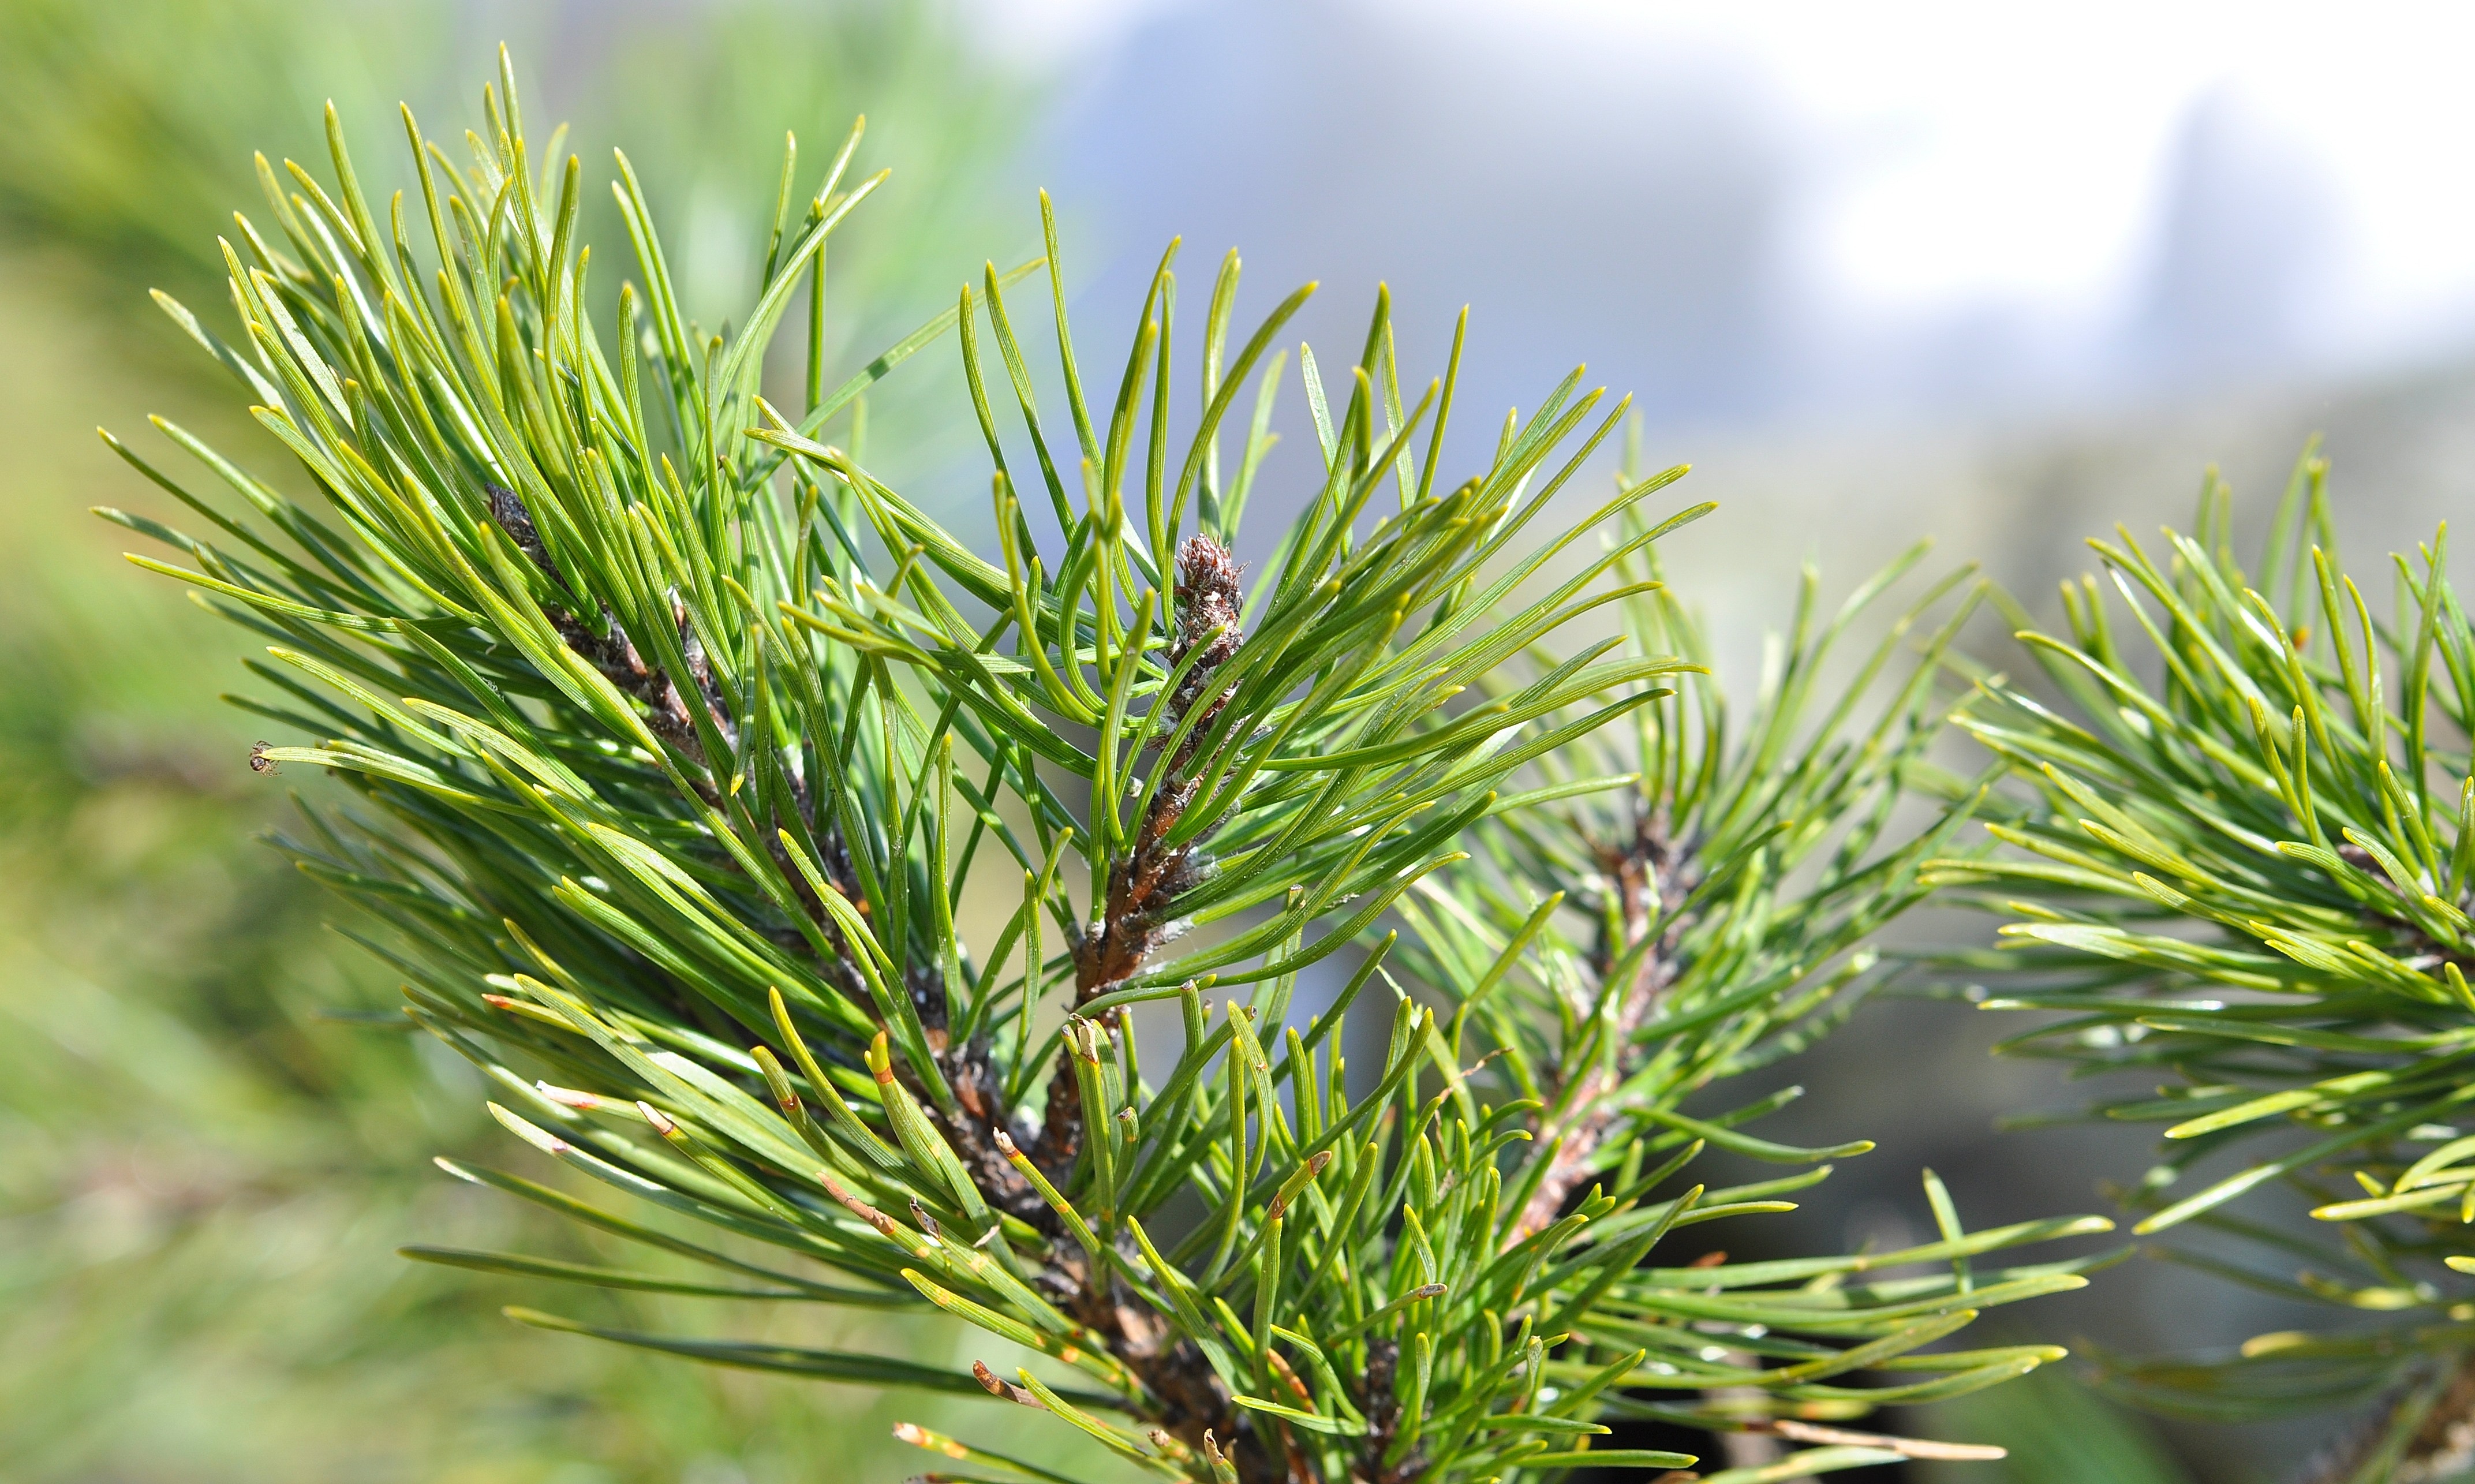
tree, grass, branch, plant, flower, pine, evergreen, botany, fir, close, twig, conifer, spruce, shrub, larch, ecosystem, rosemary, flowering plant, pine family, dwarf pine, grass family, woody plant, temperate coniferous forest, land plant, pine green, siberian dwarf pine